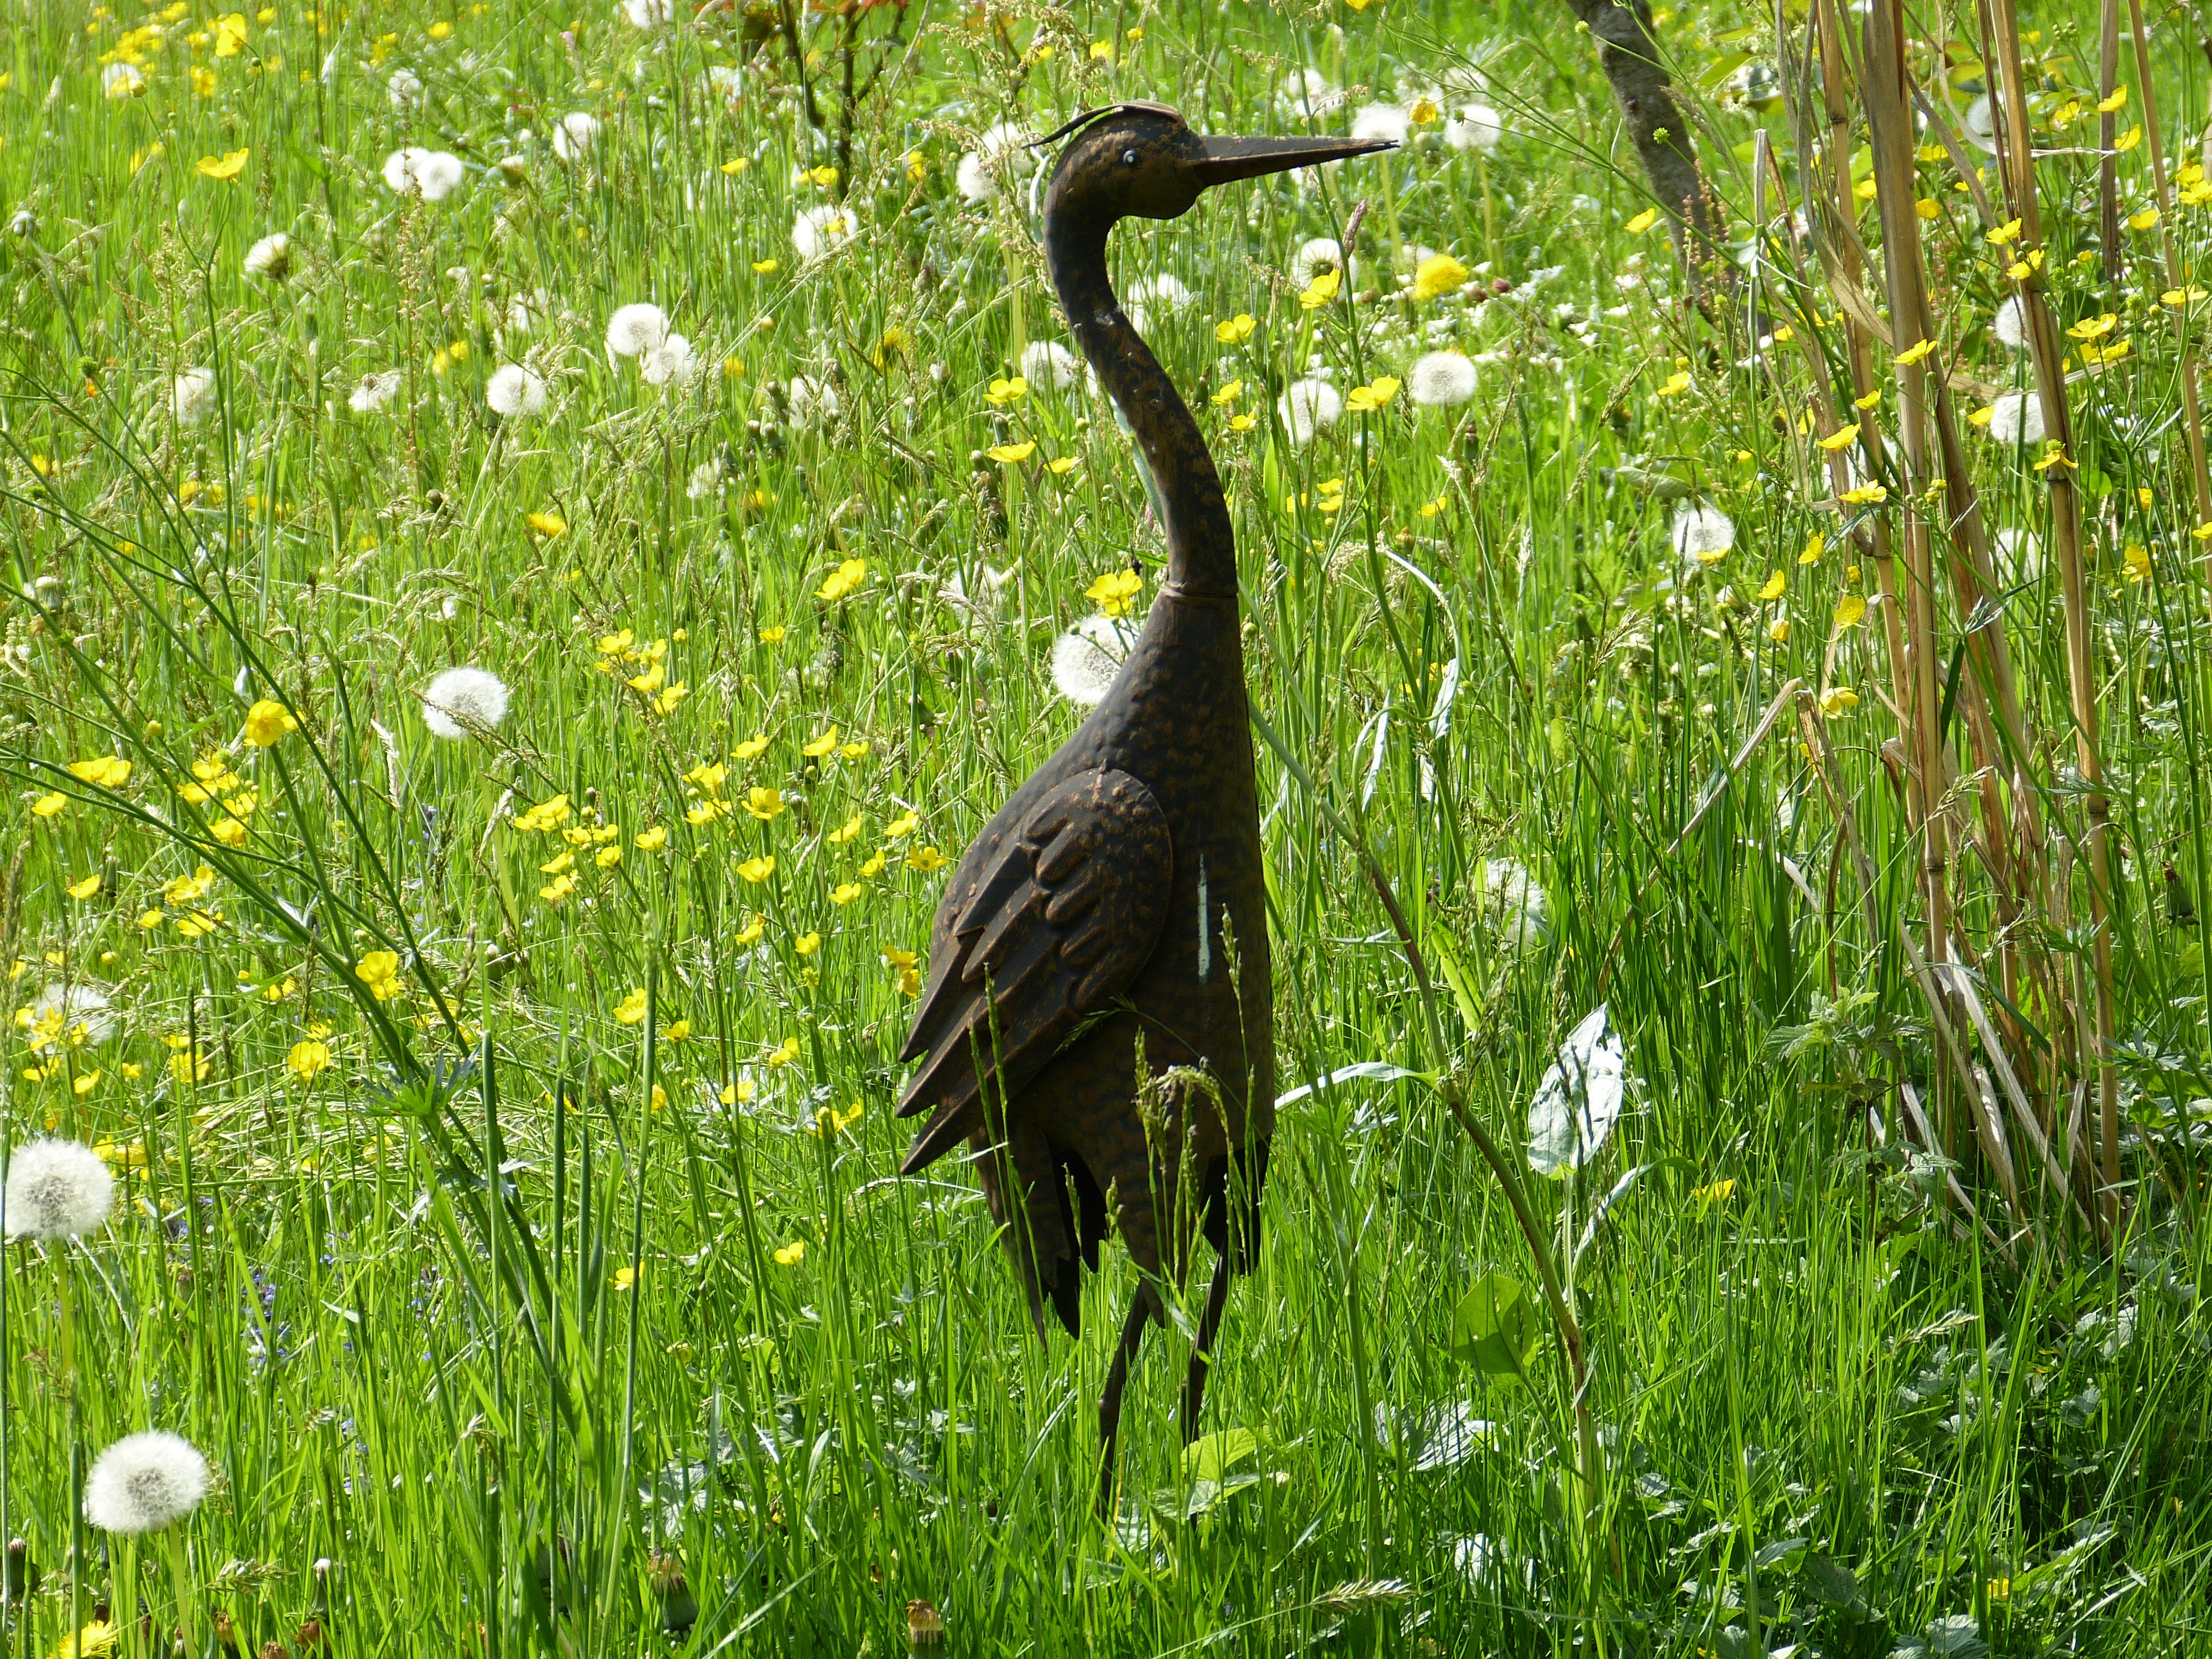
grass, bird, meadow, prairie, wildlife, decoration, green, metal, garden, fauna, artwork, deco, sheet, sculpture, art, figure, wetland, motif, habitat, heron, ibis, idyll, flower meadow, metal figure, front yard